Rocha Department

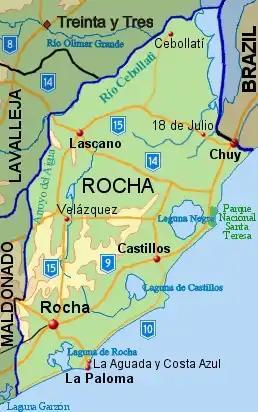
Topographic map of Rocha Department showing main populated places and roads

As of the census of 2011, Rocha Department had a population of 68,088 (33,269 male and 34,819 female) and 46,071 households.